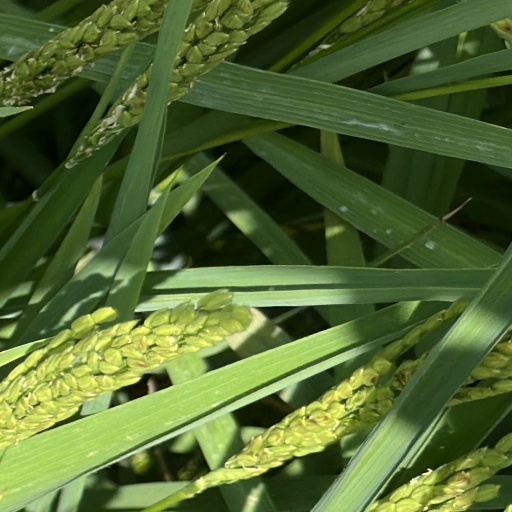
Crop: rice